Battle of Sardarabad

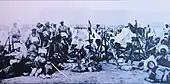
Armenian forces before the battle

Despite the retreat, the defense of bridges on the left bank of the Araks River was significantly enhanced. At the same time, more Armenian units were sent to the battleground from Yerevan.